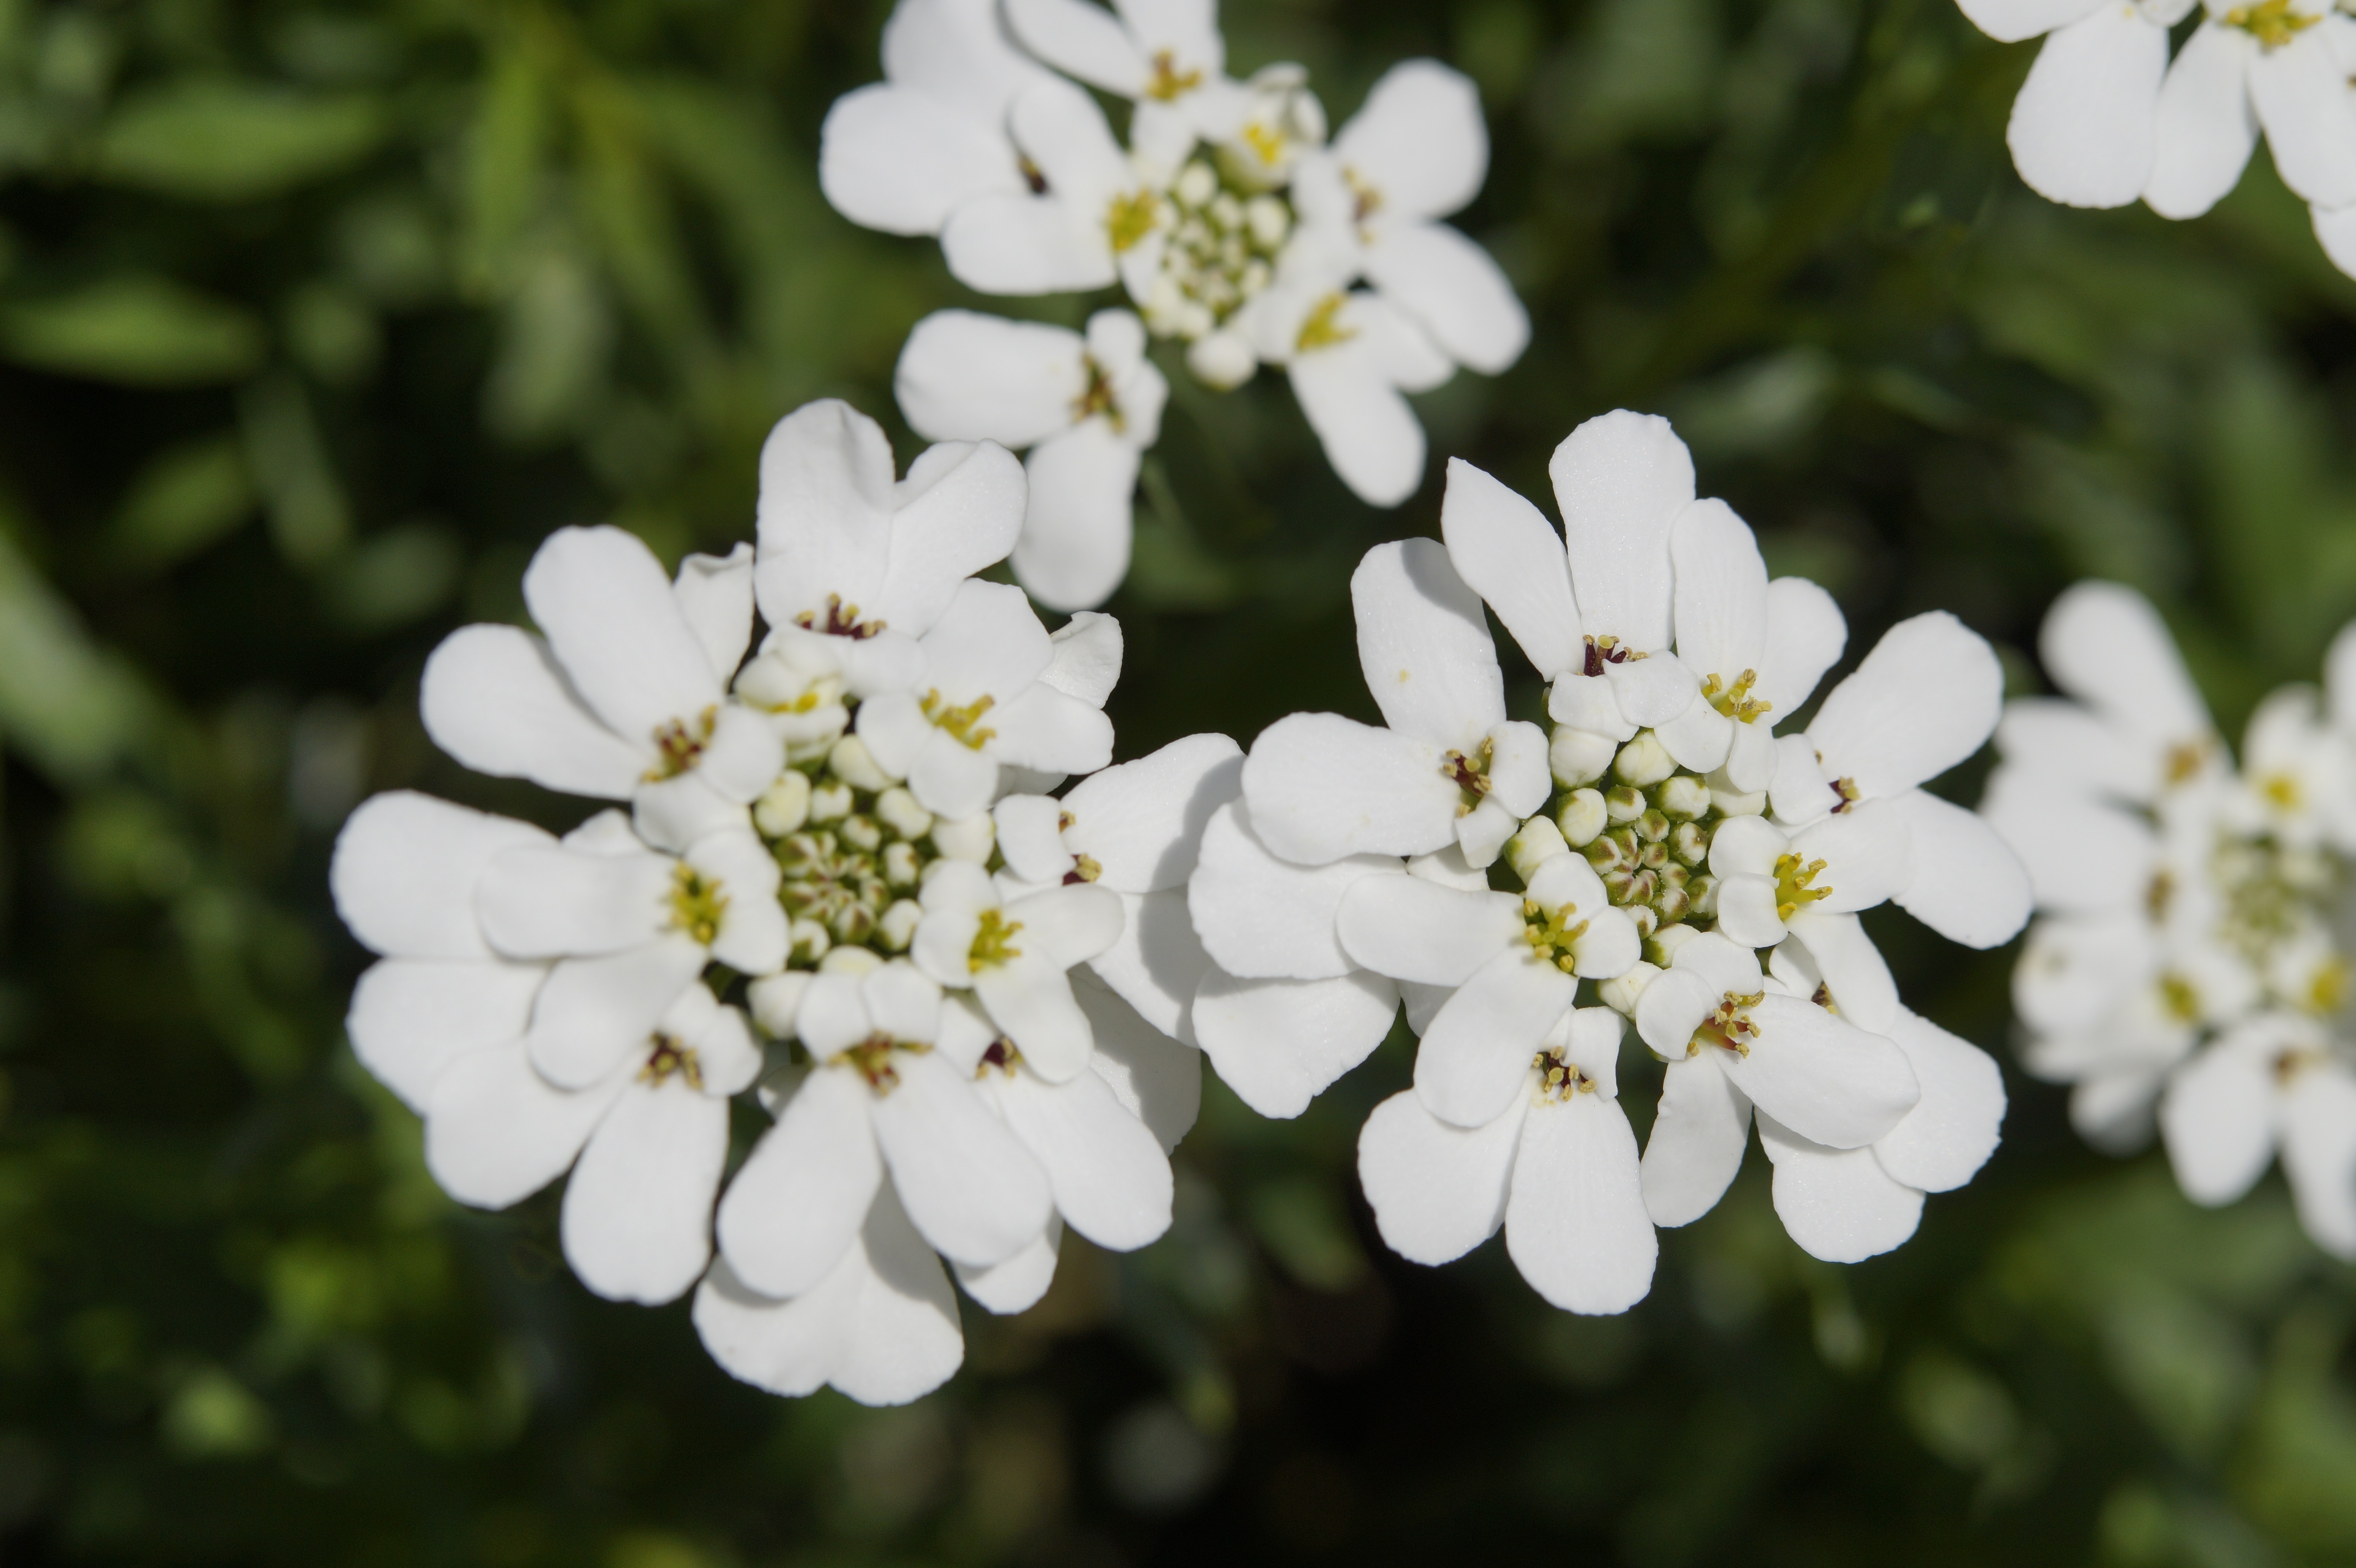
nature, branch, blossom, plant, white, flower, bloom, herb, botany, flora, wildflower, flowers, candytuft, yarrow, macro photography, ornamental plant, garden plant, jasmine, ground cover, flowering plant, daisy family, iberis sempervirens, land plant, chamaemelum nobile, tanacetum parthenium, evergreen candytuft